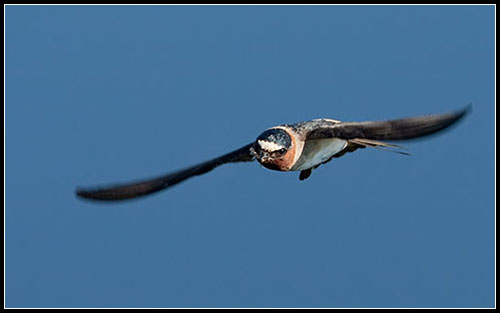
the bird has two long wingbars and a small crown.
this bird is black, brown, and white and has a very short beak.
a big bird has grey feathers and a white spot on the front of it's head.
a small dark colored bird, its cap is white in the front 1/3 and black in the back 2/3, the rest of the head is brown.
large bird with black wings, a whitish gray body, and a black and white heada large colorful bird, with black wings and crown, and a white eyebrow.
this bird has wings that are black and had a red napea black and white bird with red around its nape, it has a small pointed bill and wide wingspan.
this bird has a white crown and a red chest
this bird has wings that are black and has a white belly
Species: Cliff Swallow